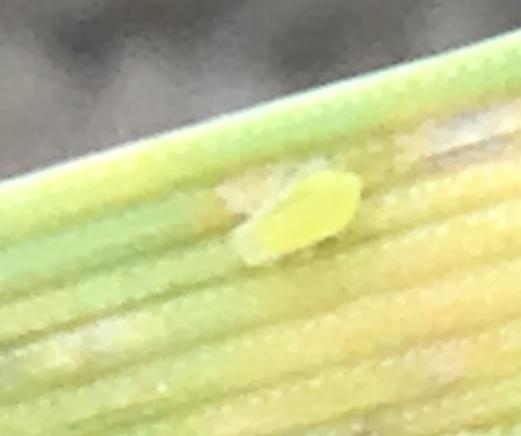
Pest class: cereal_grass_aphid